Treatment and management of COVID-19

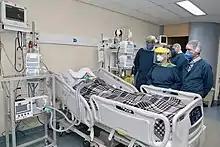
A critically ill patient receiving invasive ventilation in the intensive care unit of the Heart Institute, University of São Paulo, during the COVID-19 pandemic in Brazil. Due to a shortage of mechanical ventilators, a bridge ventilator is being used to automatically actuate a bag valve mask.

People seriously ill with COVID-19 may require respiratory support. Depending on the severity, oxygen therapy, mechanical ventilation, and intravenous fluids may be required.